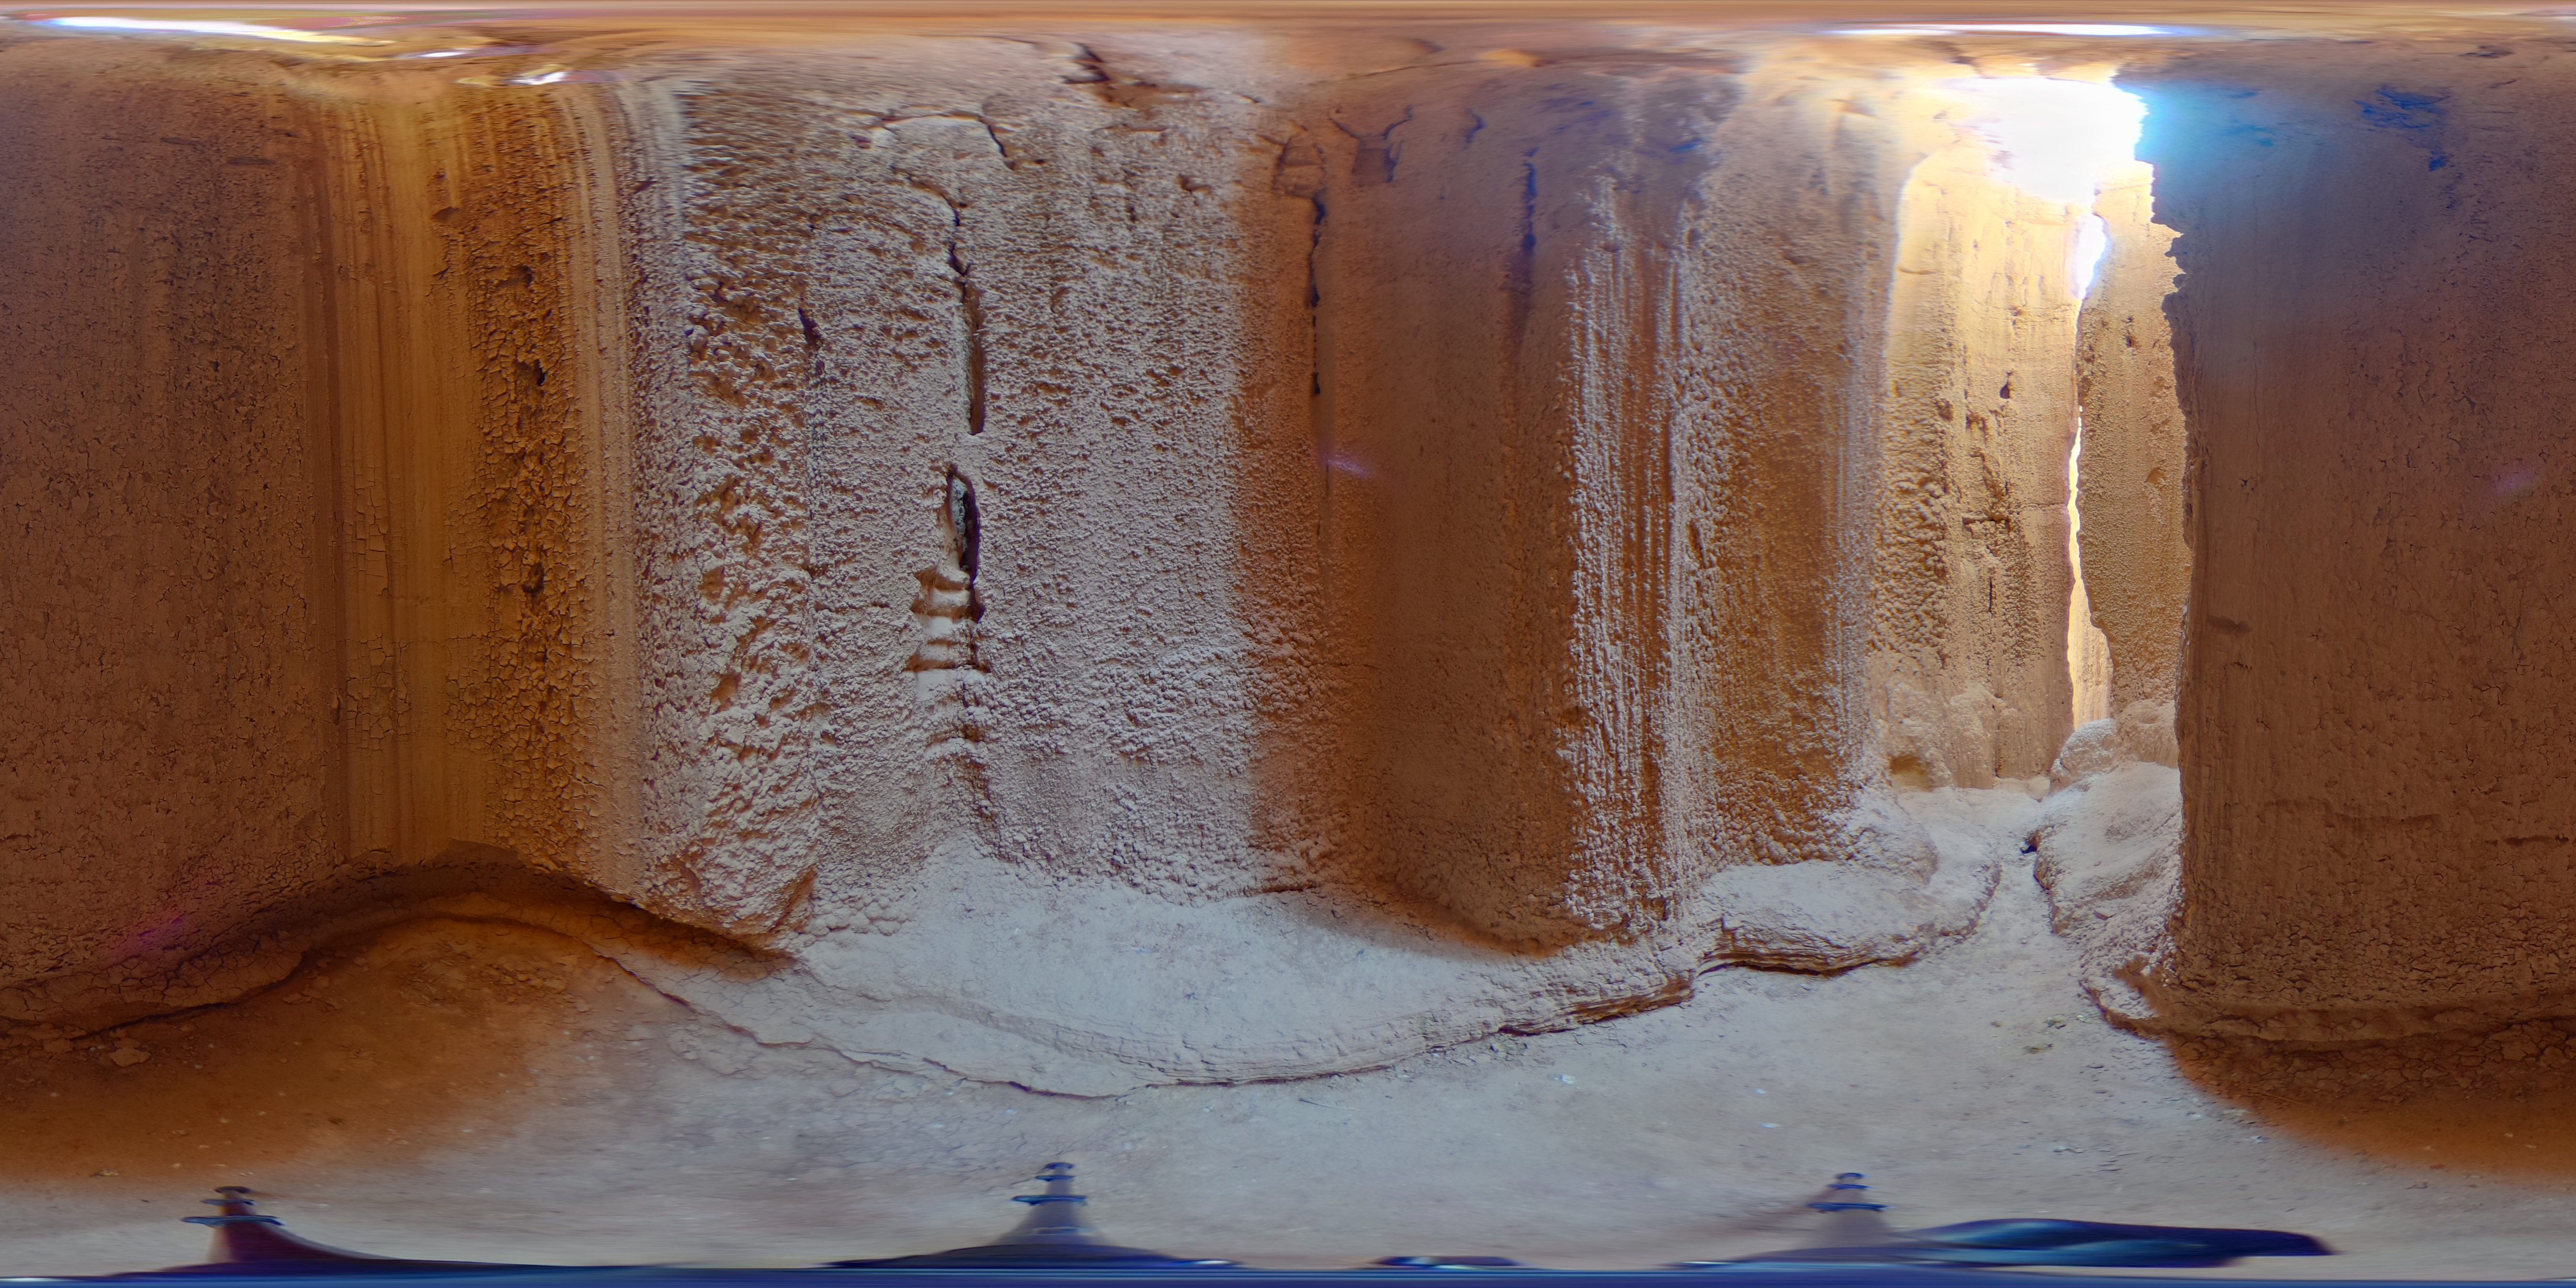
wood, floor, wall, color, material, painting, equirectangular, ricohthetas, cathedralgorge, nevadastatepark, virtualreality, 360panorama, plaster